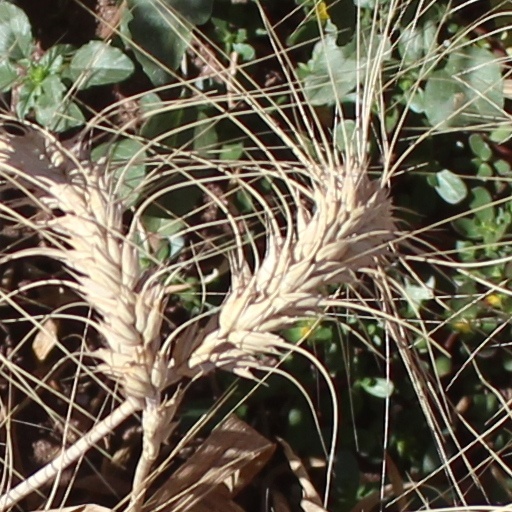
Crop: wheat